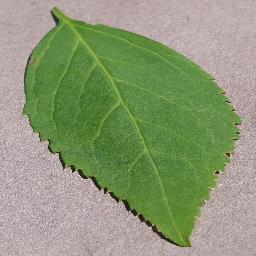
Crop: cherry
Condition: (including_sour)_healthy